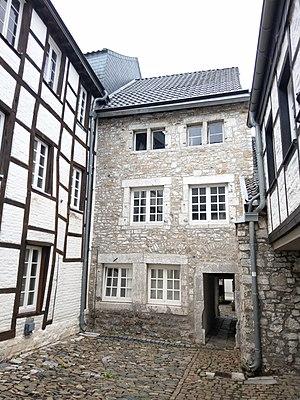
Explications et histoire, voir catégorie.